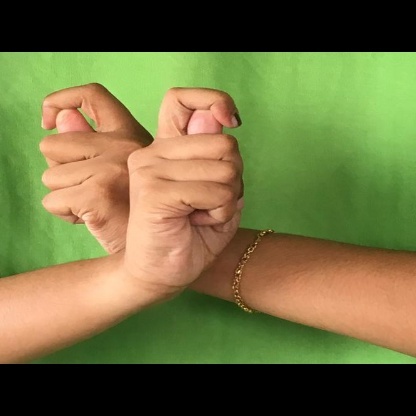
Mudra: Berunda